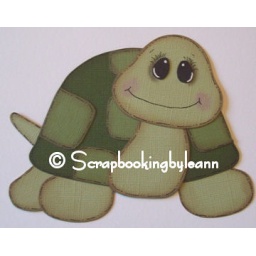
A close up of the turtle paper piecing in the scrapbook page set. Pattern by treasureboxdesigns.